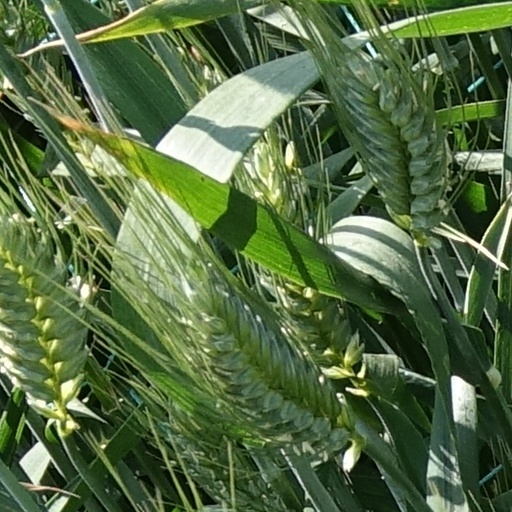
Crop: wheat